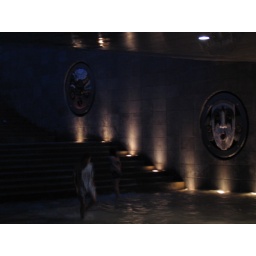
These Native American designs line the wall as water cascades down the stairs in the foreground.